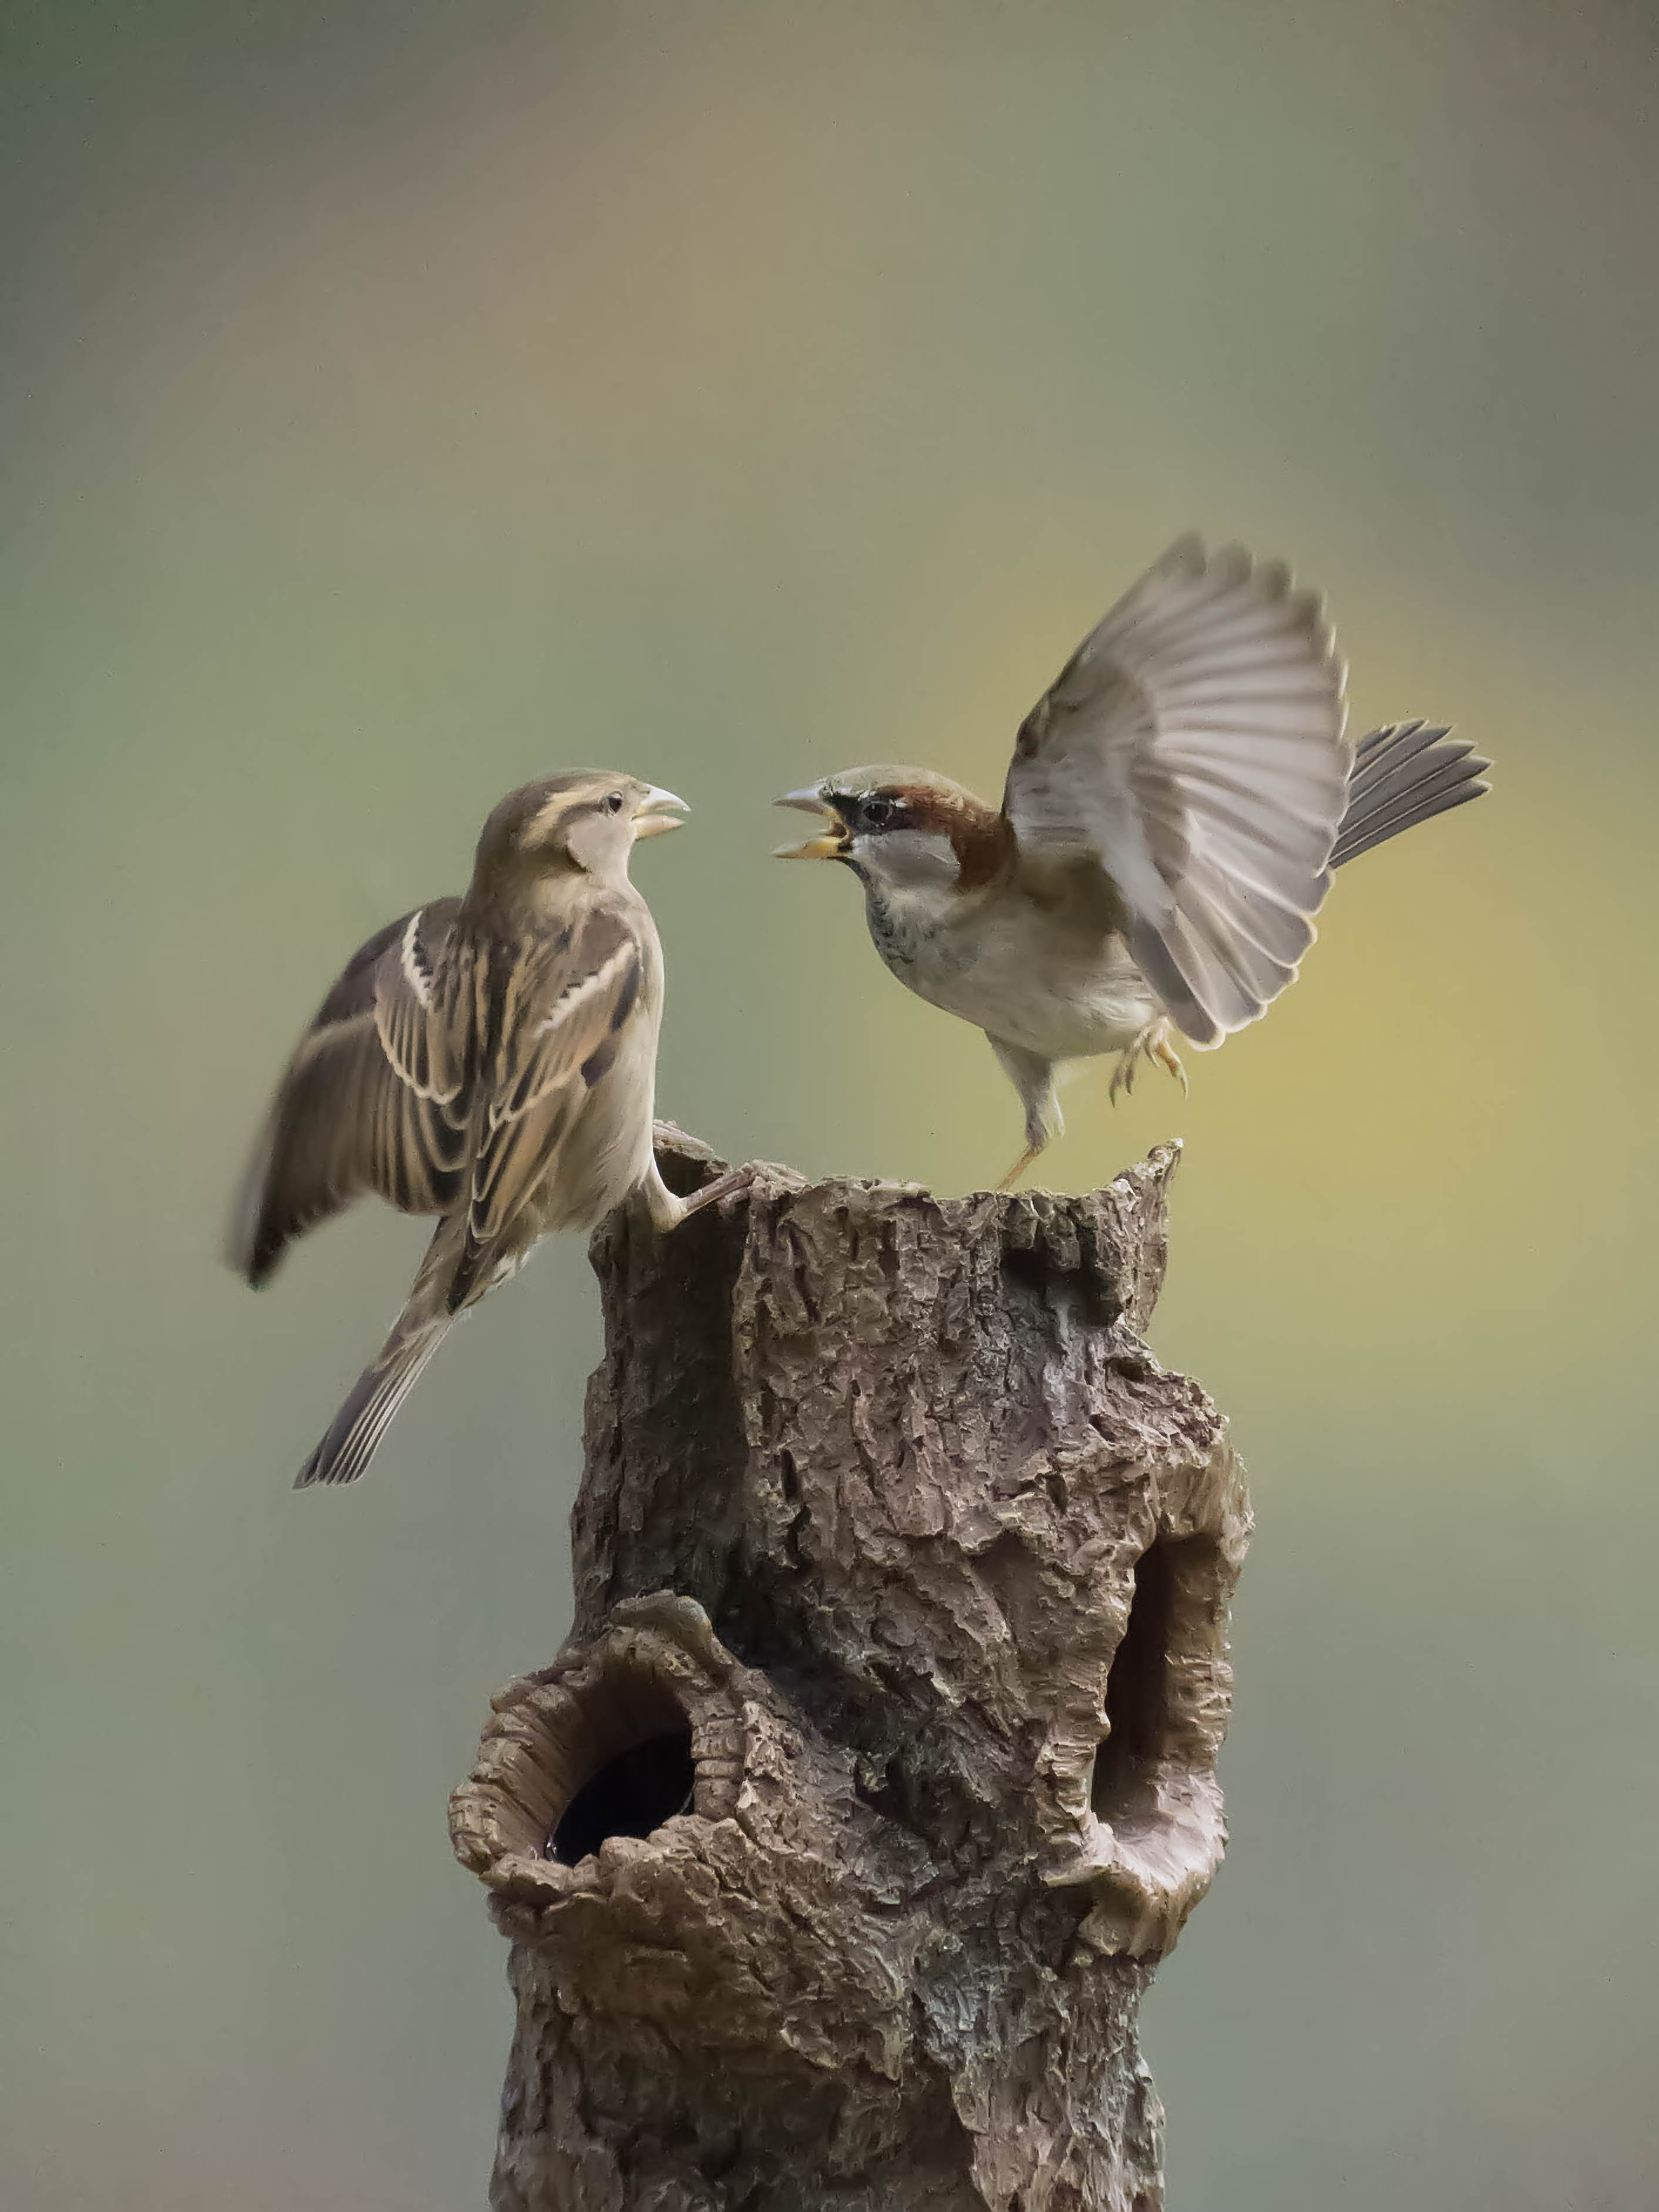
nature, branch, bird, wing, wildlife, beak, action, fauna, birds, vertebrate, sparrow, sparrows, wren, backoff, house sparrow, perching bird